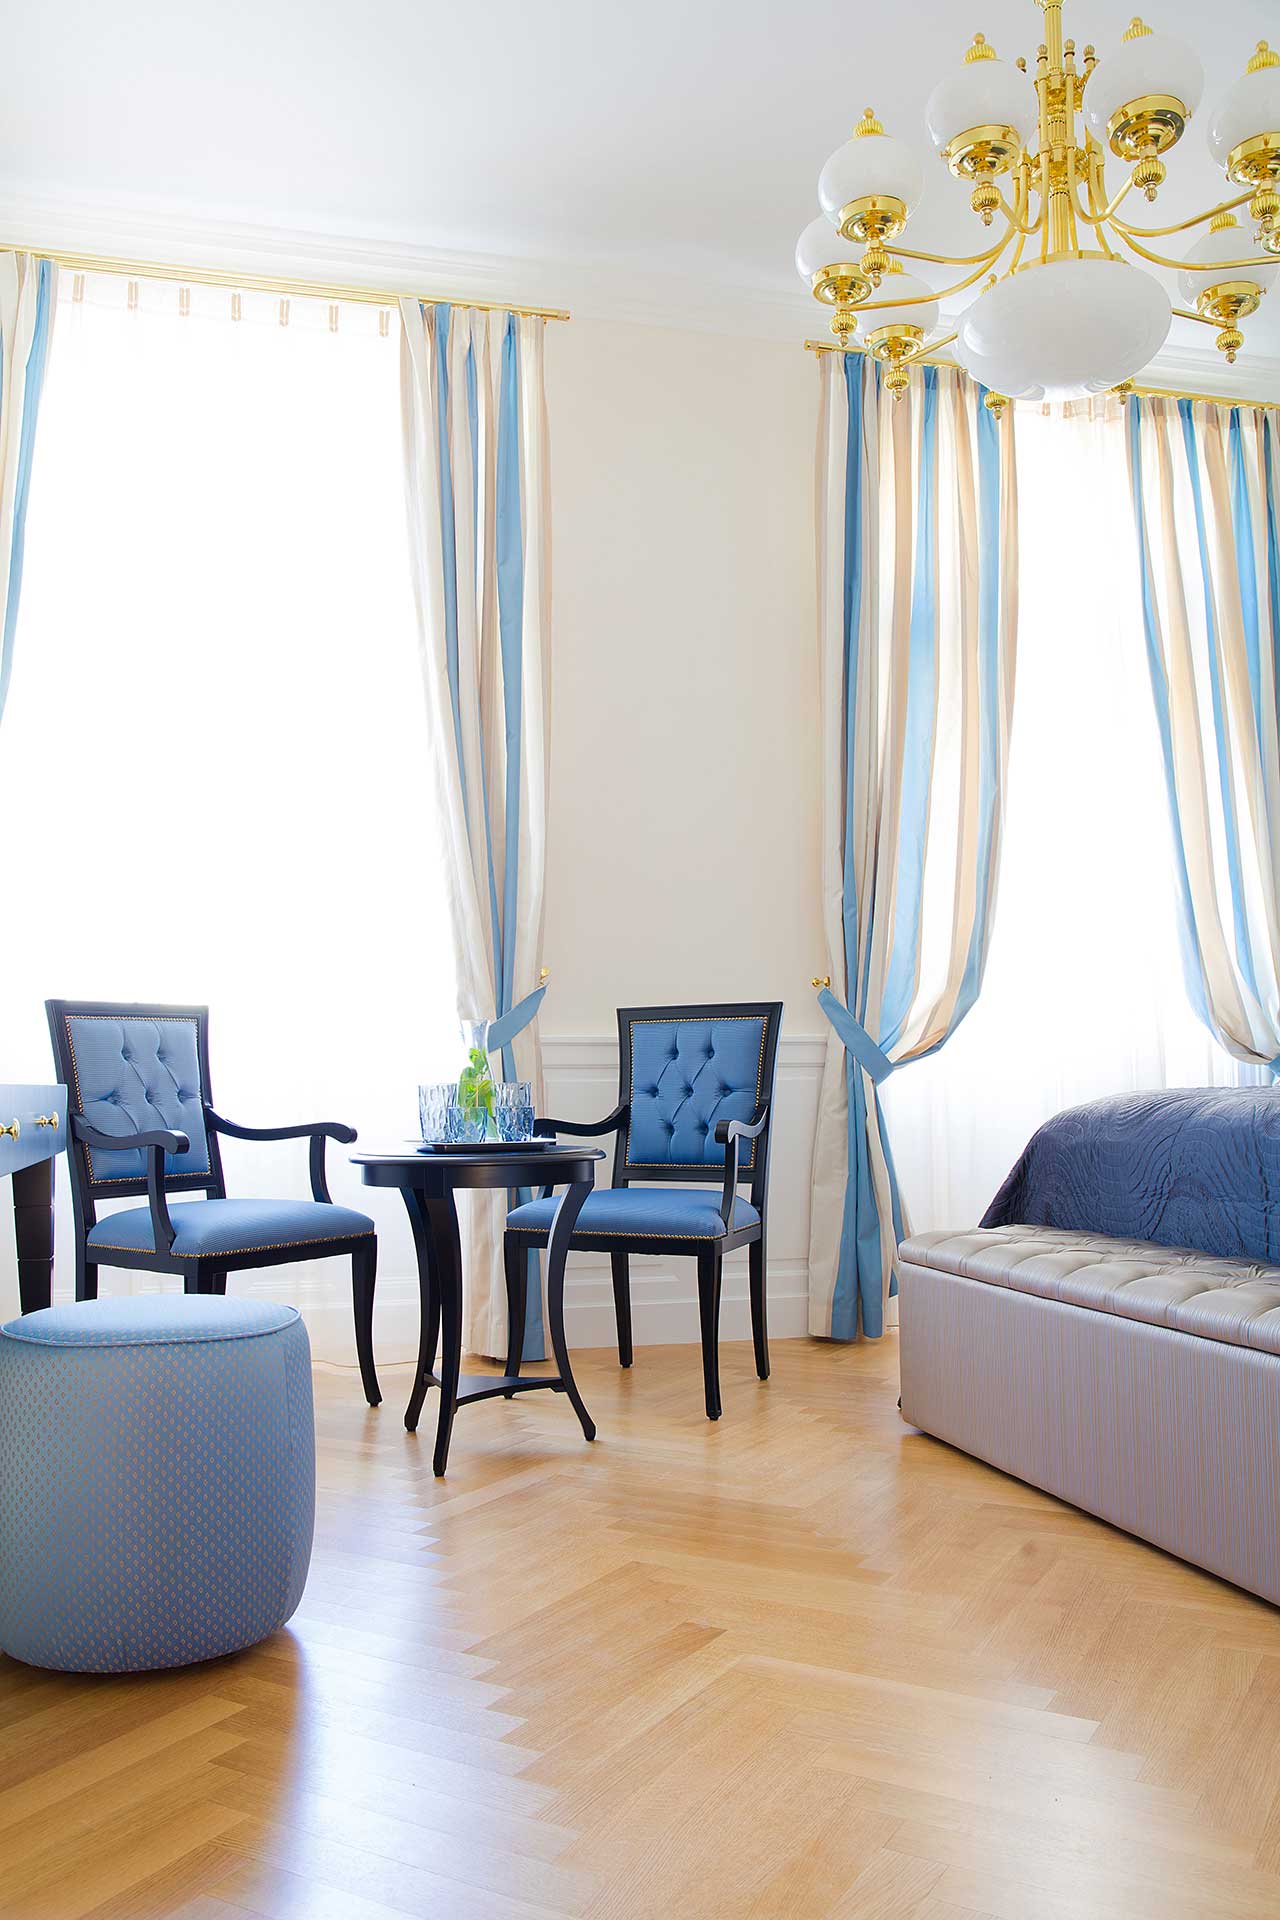
bedroom, curtain, room, blue, furniture, interior design, living room, property, floor, window treatment, yellow, home, suite, building, house, table, ceiling, textile, real estate, flooring, window covering, wallpaper, plant, chair, apartment